Traditional medicine

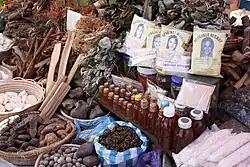
Traditional medicine in a market in Antananarivo, Madagascar

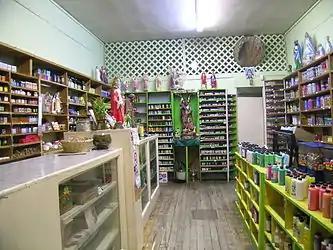
Botánicas such as this one in Jamaica Plain, Boston, cater to the Latino community and sell folk medicine alongside statues of saints, candles decorated with prayers, lucky bamboo, and other items.

Traditional medicine (also known as indigenous medicine or folk medicine) refers to the knowledge, skills, and practices rooted in the cultural beliefs of various societies, especially Indigenous groups, used for maintaining health and treating illness.